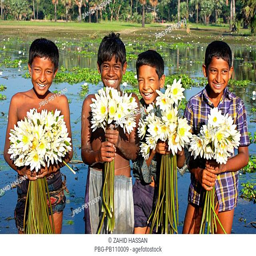
children hold water lily , the national flower